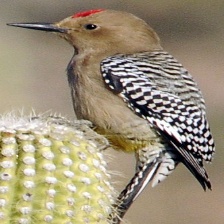
Species: GILA WOODPECKER
Scientific name: MELANERPES UROPYGIALIS